Laotian Chinese

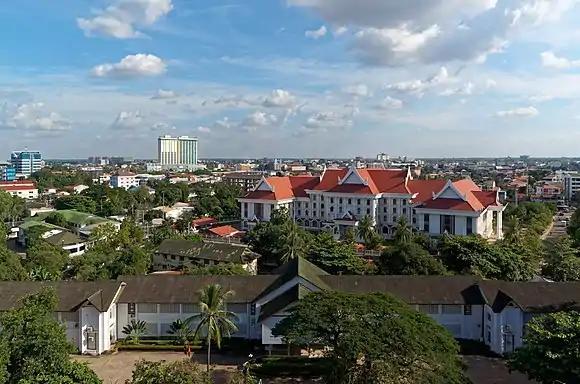
Vientiane continues to be Laos's major financial district and business networking hub for Laotian businessmen and investors of Chinese ancestry. The city is now pullulated with thousands of prospering Chinese-owned businesses, with Vientiane being home to at least 2500 Chinese entrepreneurs who control a vast disproportion of the city's restaurants, cinemas, hotels, repair shops, and jewellery stores.

Like much of Southeast Asia, the Chinese dominate Laotian commerce at every level of society. The Laotian Chinese wield tremendous economic clout over their indigenous Laotian majority counterparts and play a critical role in maintaining the country's economic vitality and prosperity. According to a 2015 presentation by Professor Choi Ho Rim, the contemporary Laotian Chinese are estimated to effectively control approximately 99 percent of the nation's entire economy. Throughout the topography of Laotian commercial life, where the participation of the indigenous Lao within the nation's commercial private sector is virtually non-existent, the 1 to 2 percent enterprising Laotian Chinese minority more or less comprise 100 percent of the country's entire business community while opportunistically profiting with great alacrity from every grudging inch of globalization-induced market opening.